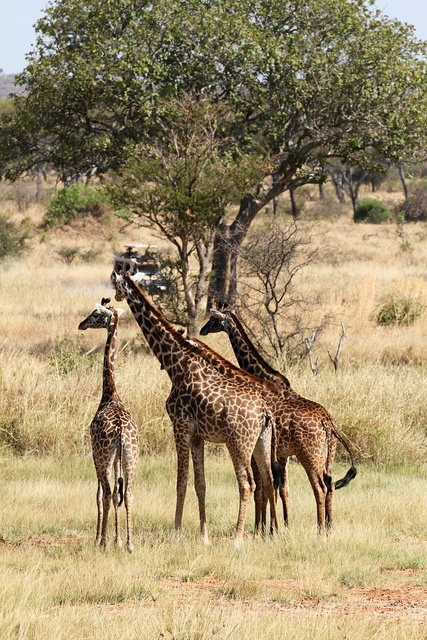
Several giraffes are standing on the short grass.
group of giraffe's standing in grass lands
Adult giraffe surrounded by three younger giraffe in the wild.
The three giraffes are standing in the grassy field together.
some giraffes in a field with trees in the background